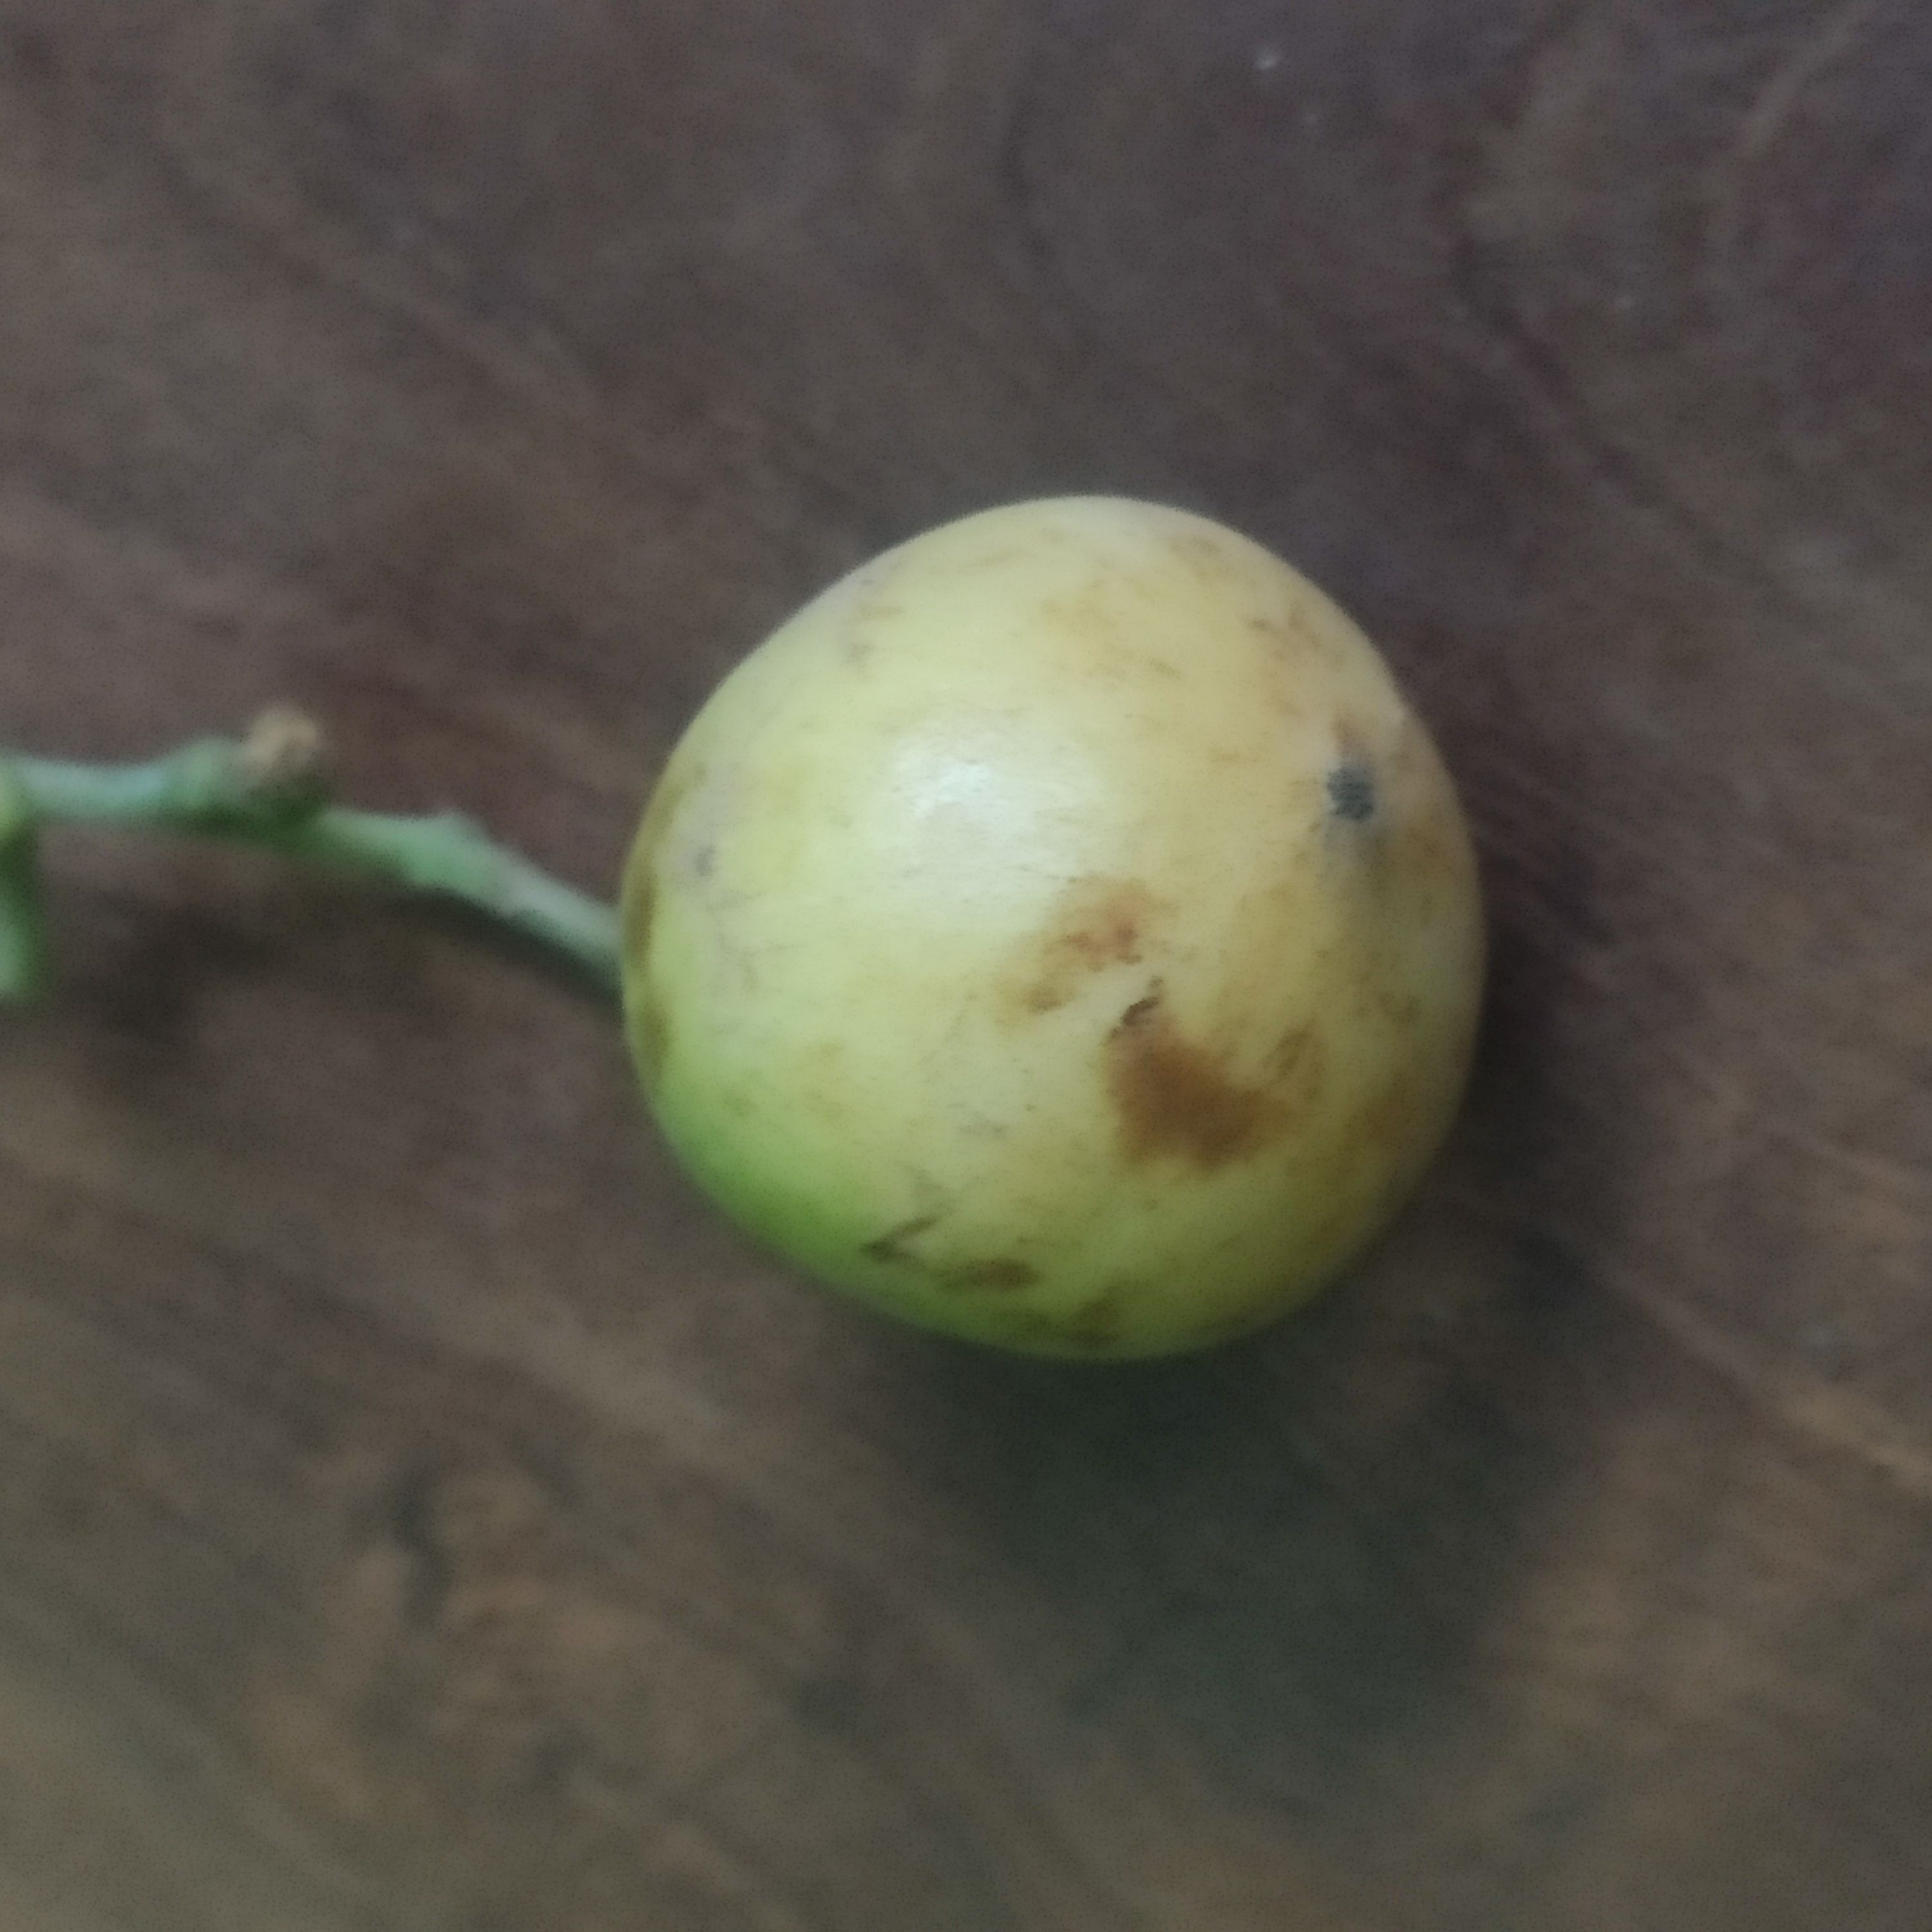
Fruit: burmese-grape
Grade: 1st-grade